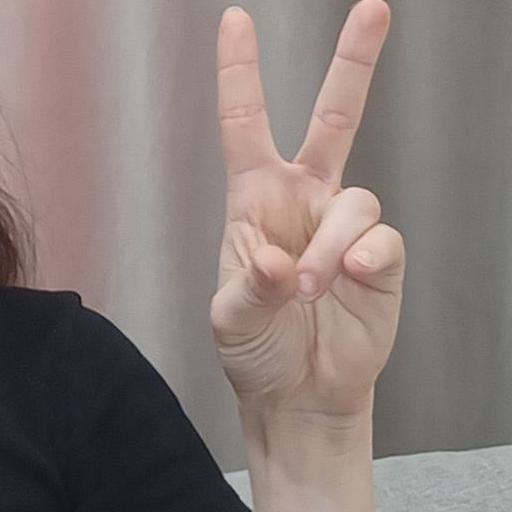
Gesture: peace